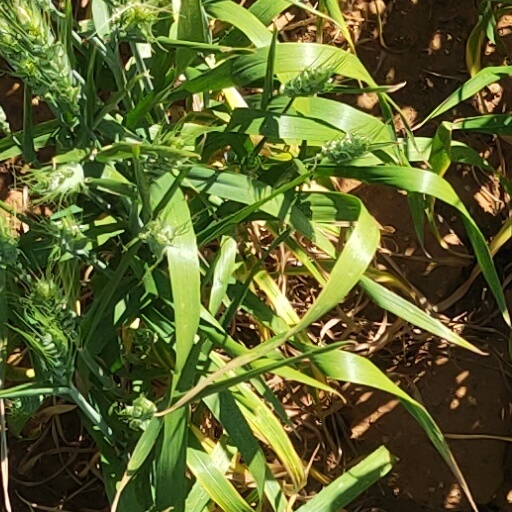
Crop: wheat